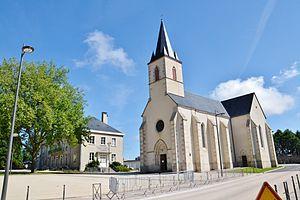
L'église et la mairie-annexe de Landouge, commune de Limoges (Haute-Vienne, France)
Landouge est un quartier de Limoges situé à l'écart du centre-ville. Il couvre toute la partie ouest de la rivière l'Aurence.
Le canton de Limoges-1 est un canton français situé dans le département de la Haute-Vienne et la région Nouvelle-Aquitaine.